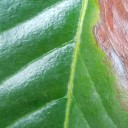
Label: Phoma